Fundamentalist–modernist controversy

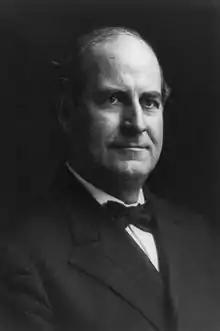
William Jennings Bryan (1860–1925) in 1907

In 1910, a wealthy Presbyterian layman, Lyman Stewart, the founder of Union Oil and a proponent of dispensationalism as taught in the newly published "Scofield Reference Bible", decided to use his wealth to sponsor a series of pamphlets to be entitled "". These twelve pamphlets published between 1910 and 1915 eventually included 90 essays written by 64 authors from several denominations. The series was conservative and critical of Higher Criticism but also broad in its approach, and the scholars who contributed articles included several Presbyterian moderates who would later be opposed to "fundamentalism" such as Charles R. Erdman Sr. and Robert Elliott Speer. It was apparently from the title of the pamphlets that the term "fundamentalist" was coined, with the first reference to the term being an article by Northern Baptist editor Curtis Lee Laws.